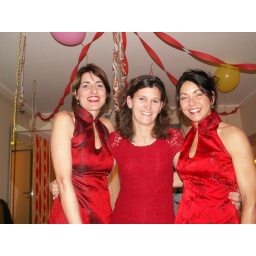
The girls in red